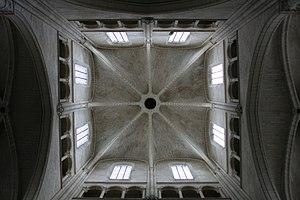
Vue plafonnante de la tour-lanterne de la cathédrale Notre-Dame de Laon. En haut de la photo, l'ouest (avec de la végétation dans la fenêtre).